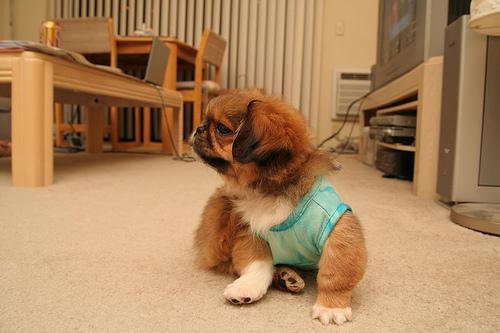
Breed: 480-n000125-Pekinese